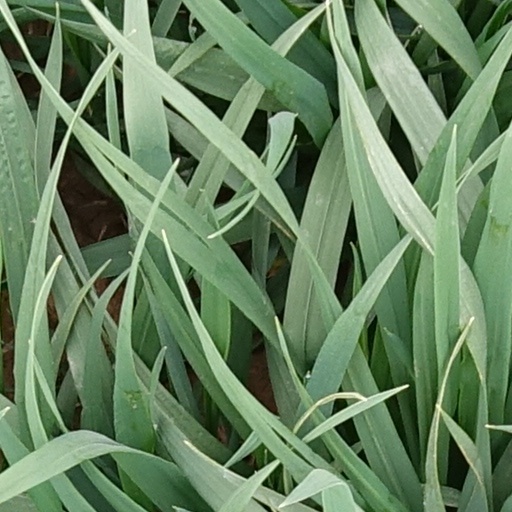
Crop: wheat